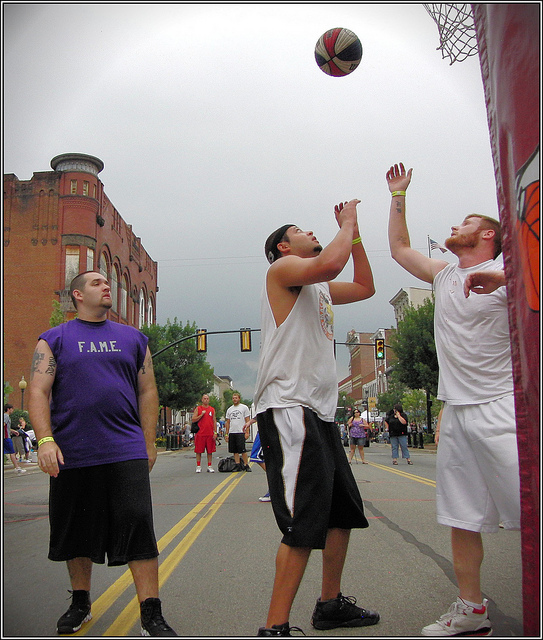
những người đàn ông đang đánh bóng rổ ngoài đường phố